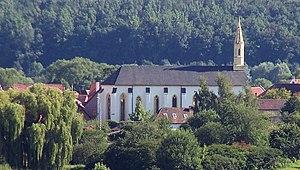
La chartreuse d'Astheim, ou chartreuse de Marienbrück, est une ancienne chartreuse située en Bavière dans le village d'Astheim, non loin du Main, près de Volkach dans l'arrondissement de Kitzingen.